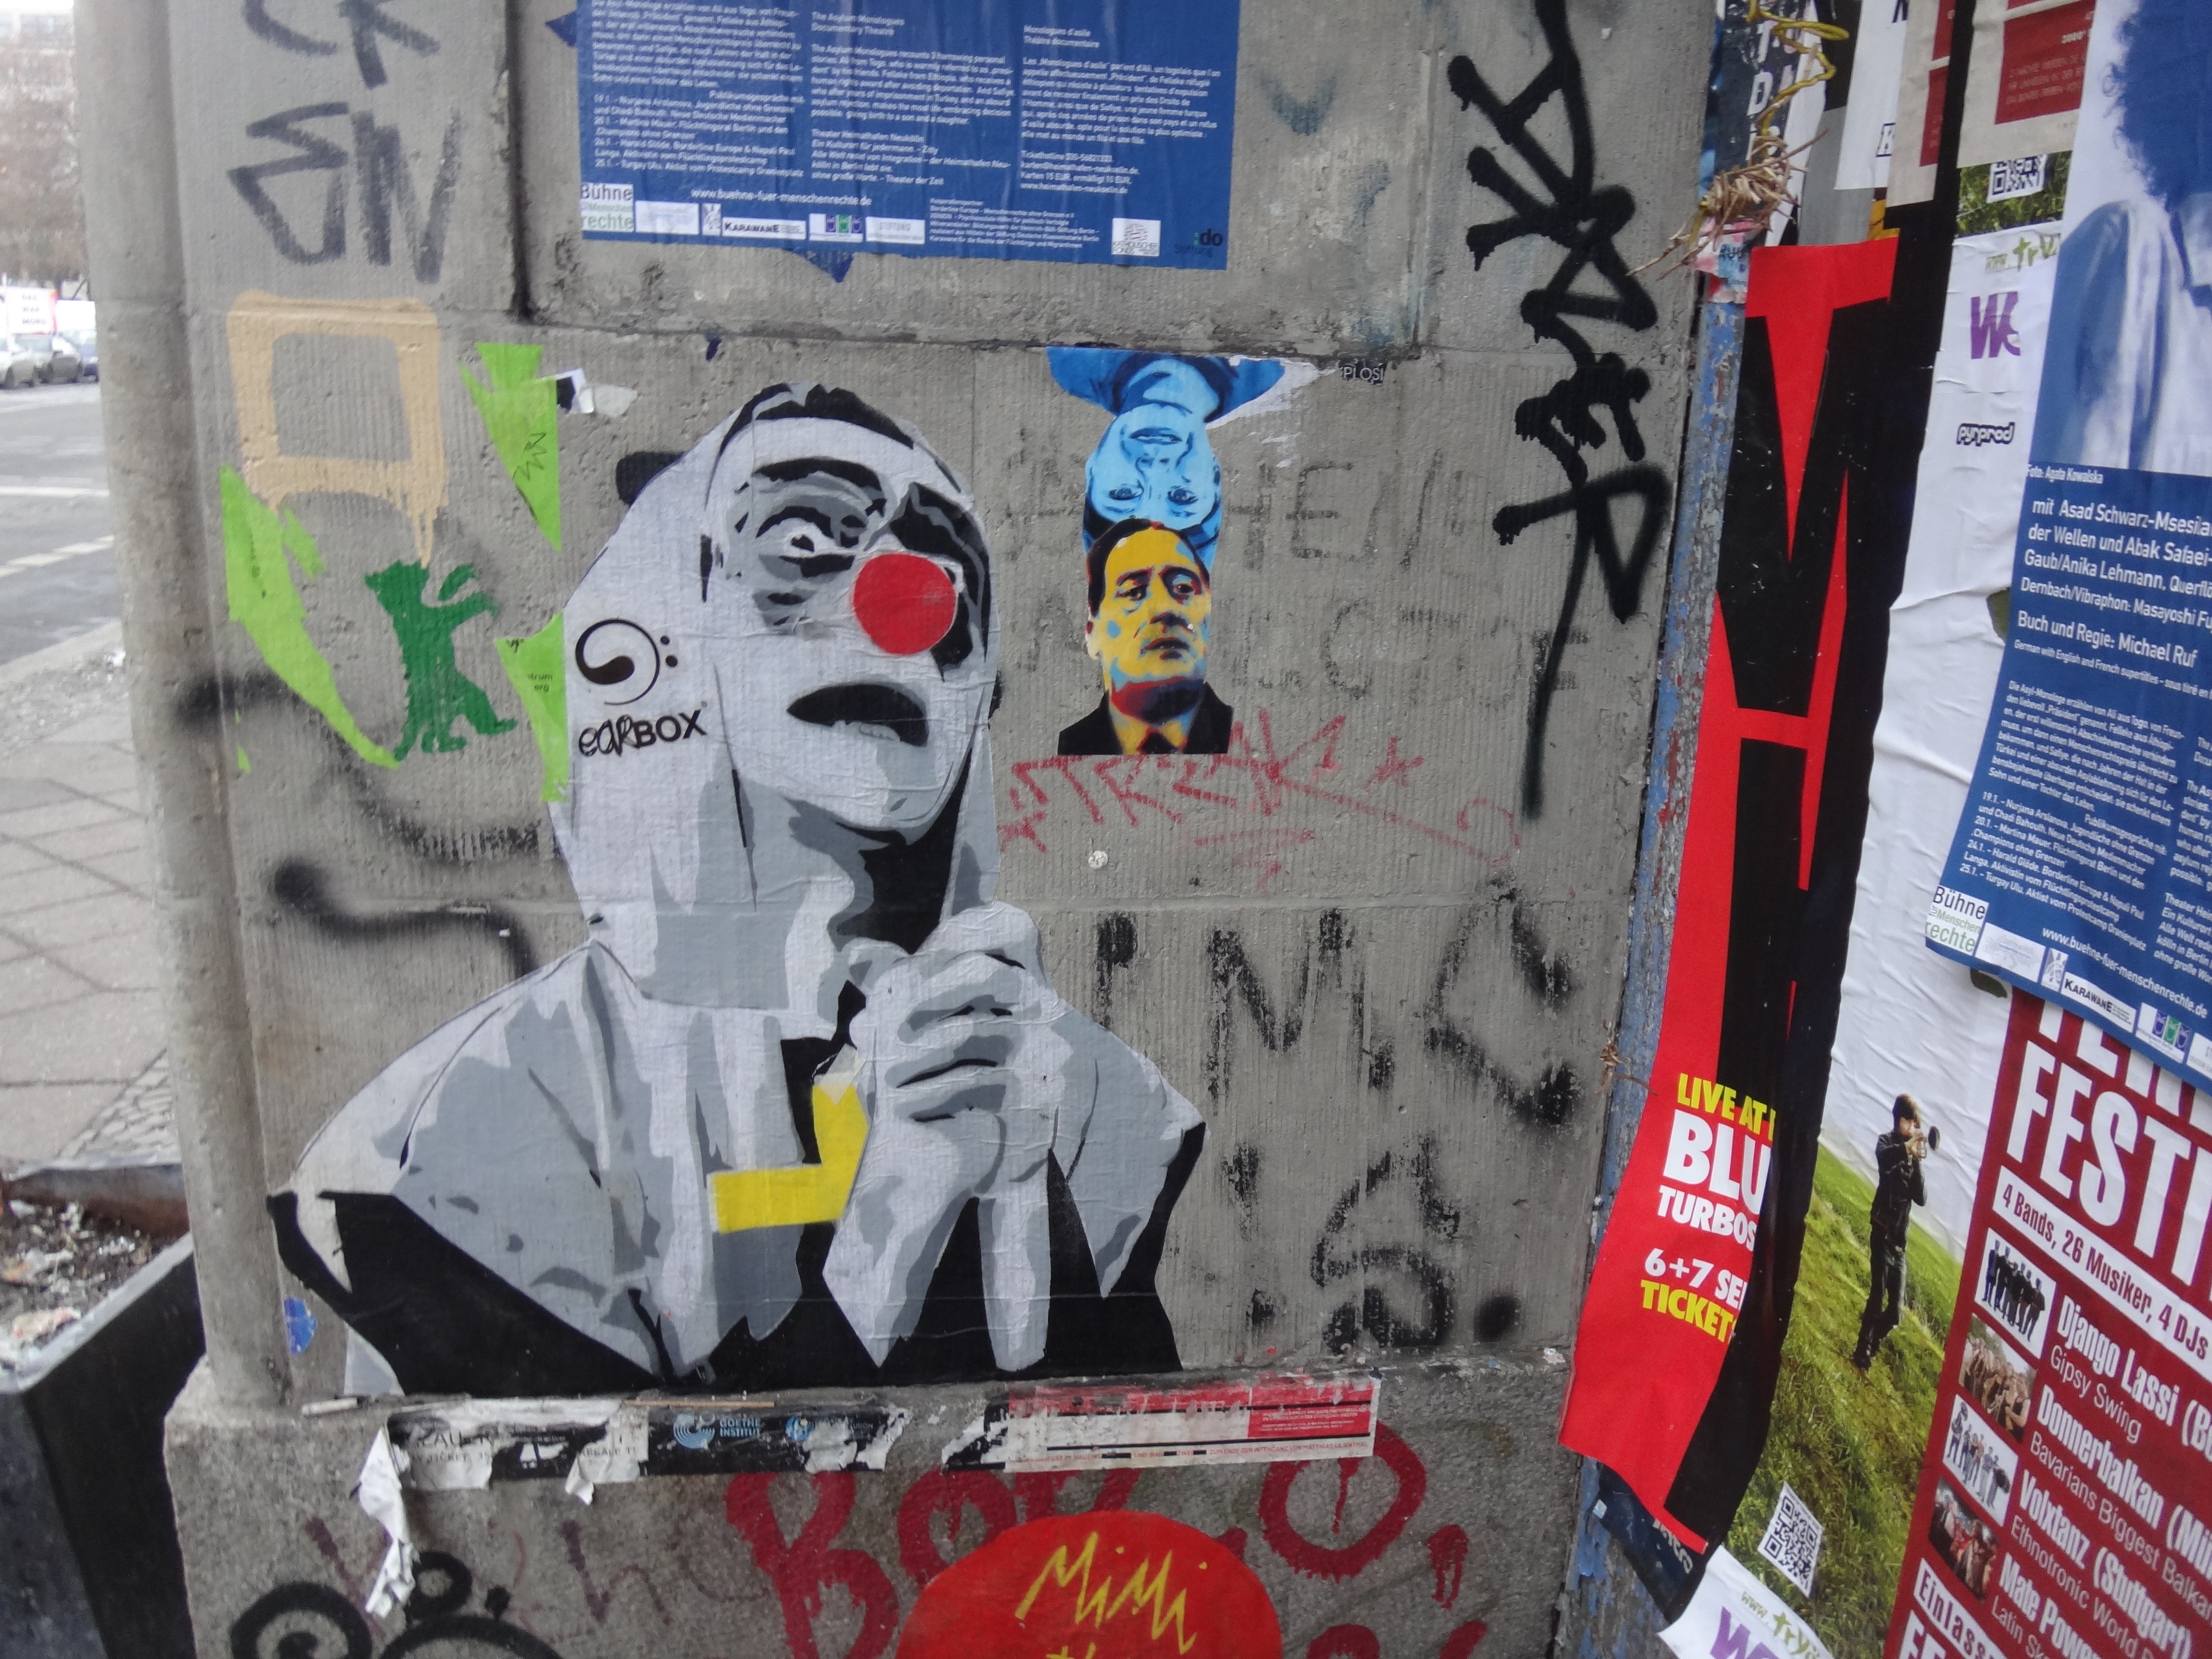
street, wall, graffiti, street art, clown, face, art, mural, berlin, kreuzberg, graff, urban area